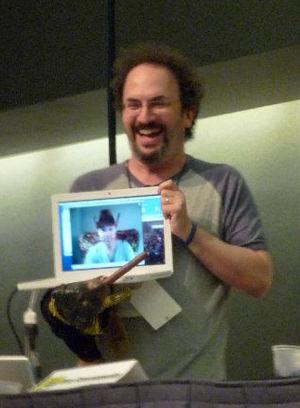
Robert Smigel est un acteur, scénariste, producteur et réalisateur américain né le 7 février 1960 à New York. Il est surtout connu comme l'auteur et marionnettiste du personnage « Triumph The Insult Comic Dog » et de la séquence « TV Funhouse » du Saturday Night Live, à base de dessins animés parodiant en particulier les productions Hanna-Barbera des années 60, les longs-métrages Disney ou la vie politique américaine.